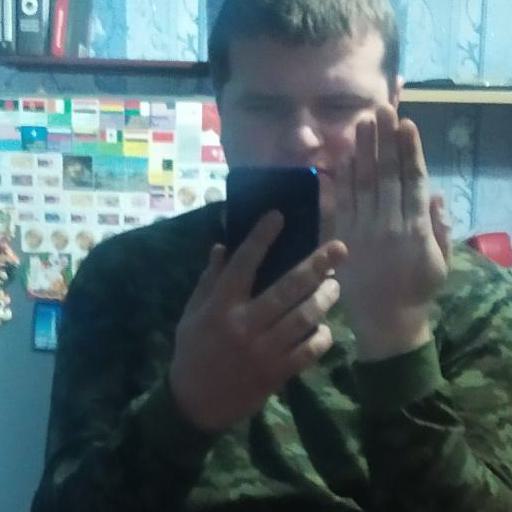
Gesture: no_gesture